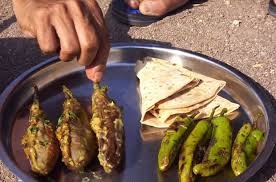
Yemek: karniyarik